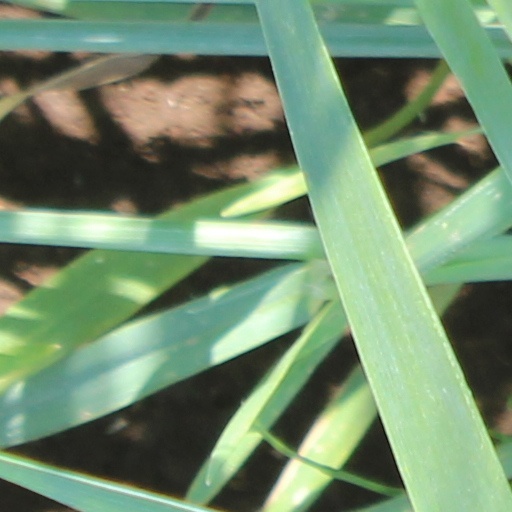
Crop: wheat